Northern Italy

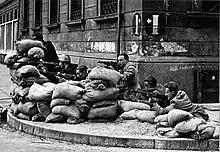
Italian partisans in Milan during the liberation of Italy, April 1945

In the 15th century, northern Italy became one of the centres of the Renaissance whose culture and works of art were highly regarded. The enterprising class of the communes extended its trade and banking activities well into northern Europe and "Lombards", the term that designated the merchants or bankers coming from northern Italy, were present in all of Europe. The Italian Wars between 1494 and 1559 ended the north Italian Renaissance and brought the region to be fought between France and the Spanish and Austrian House of Habsburg. After the decisive Battle of Pavia, most of present-day Lombardy became under the direct or indirect control of Spain.